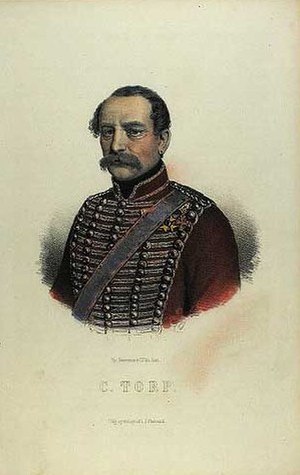
Carl Torp (officer)
Carl Torp. Litografi af Em. Bærentzen & Co.
Carl Torp var en dansk officer, far til F.L. Torp.